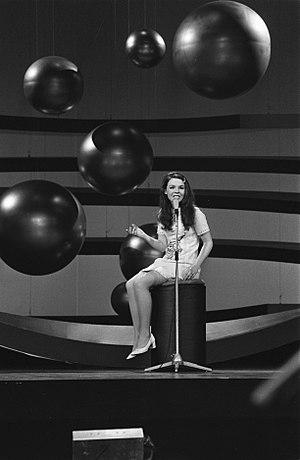
Le Concours Eurovision de la chanson 1970 fut la quinzième édition du concours. Il se déroula le samedi 21 mars 1970, à Amsterdam, aux Pays-Bas. Il fut remporté par l'Irlande, avec la chanson All Kinds of Everything, interprétée par Dana. Le Royaume-Uni termina deuxième et l'Allemagne, troisième.
Le Concours Eurovision de la chanson est un évènement annuel organisé par l’Union européenne de radio-télévision, l’UER. Il réunit les membres de l’Union dans le cadre d’une compétition musicale, diffusée en direct et en simultané par tous les diffuseurs participants. Le concours est retransmis à la télévision, la radio et sur Internet.